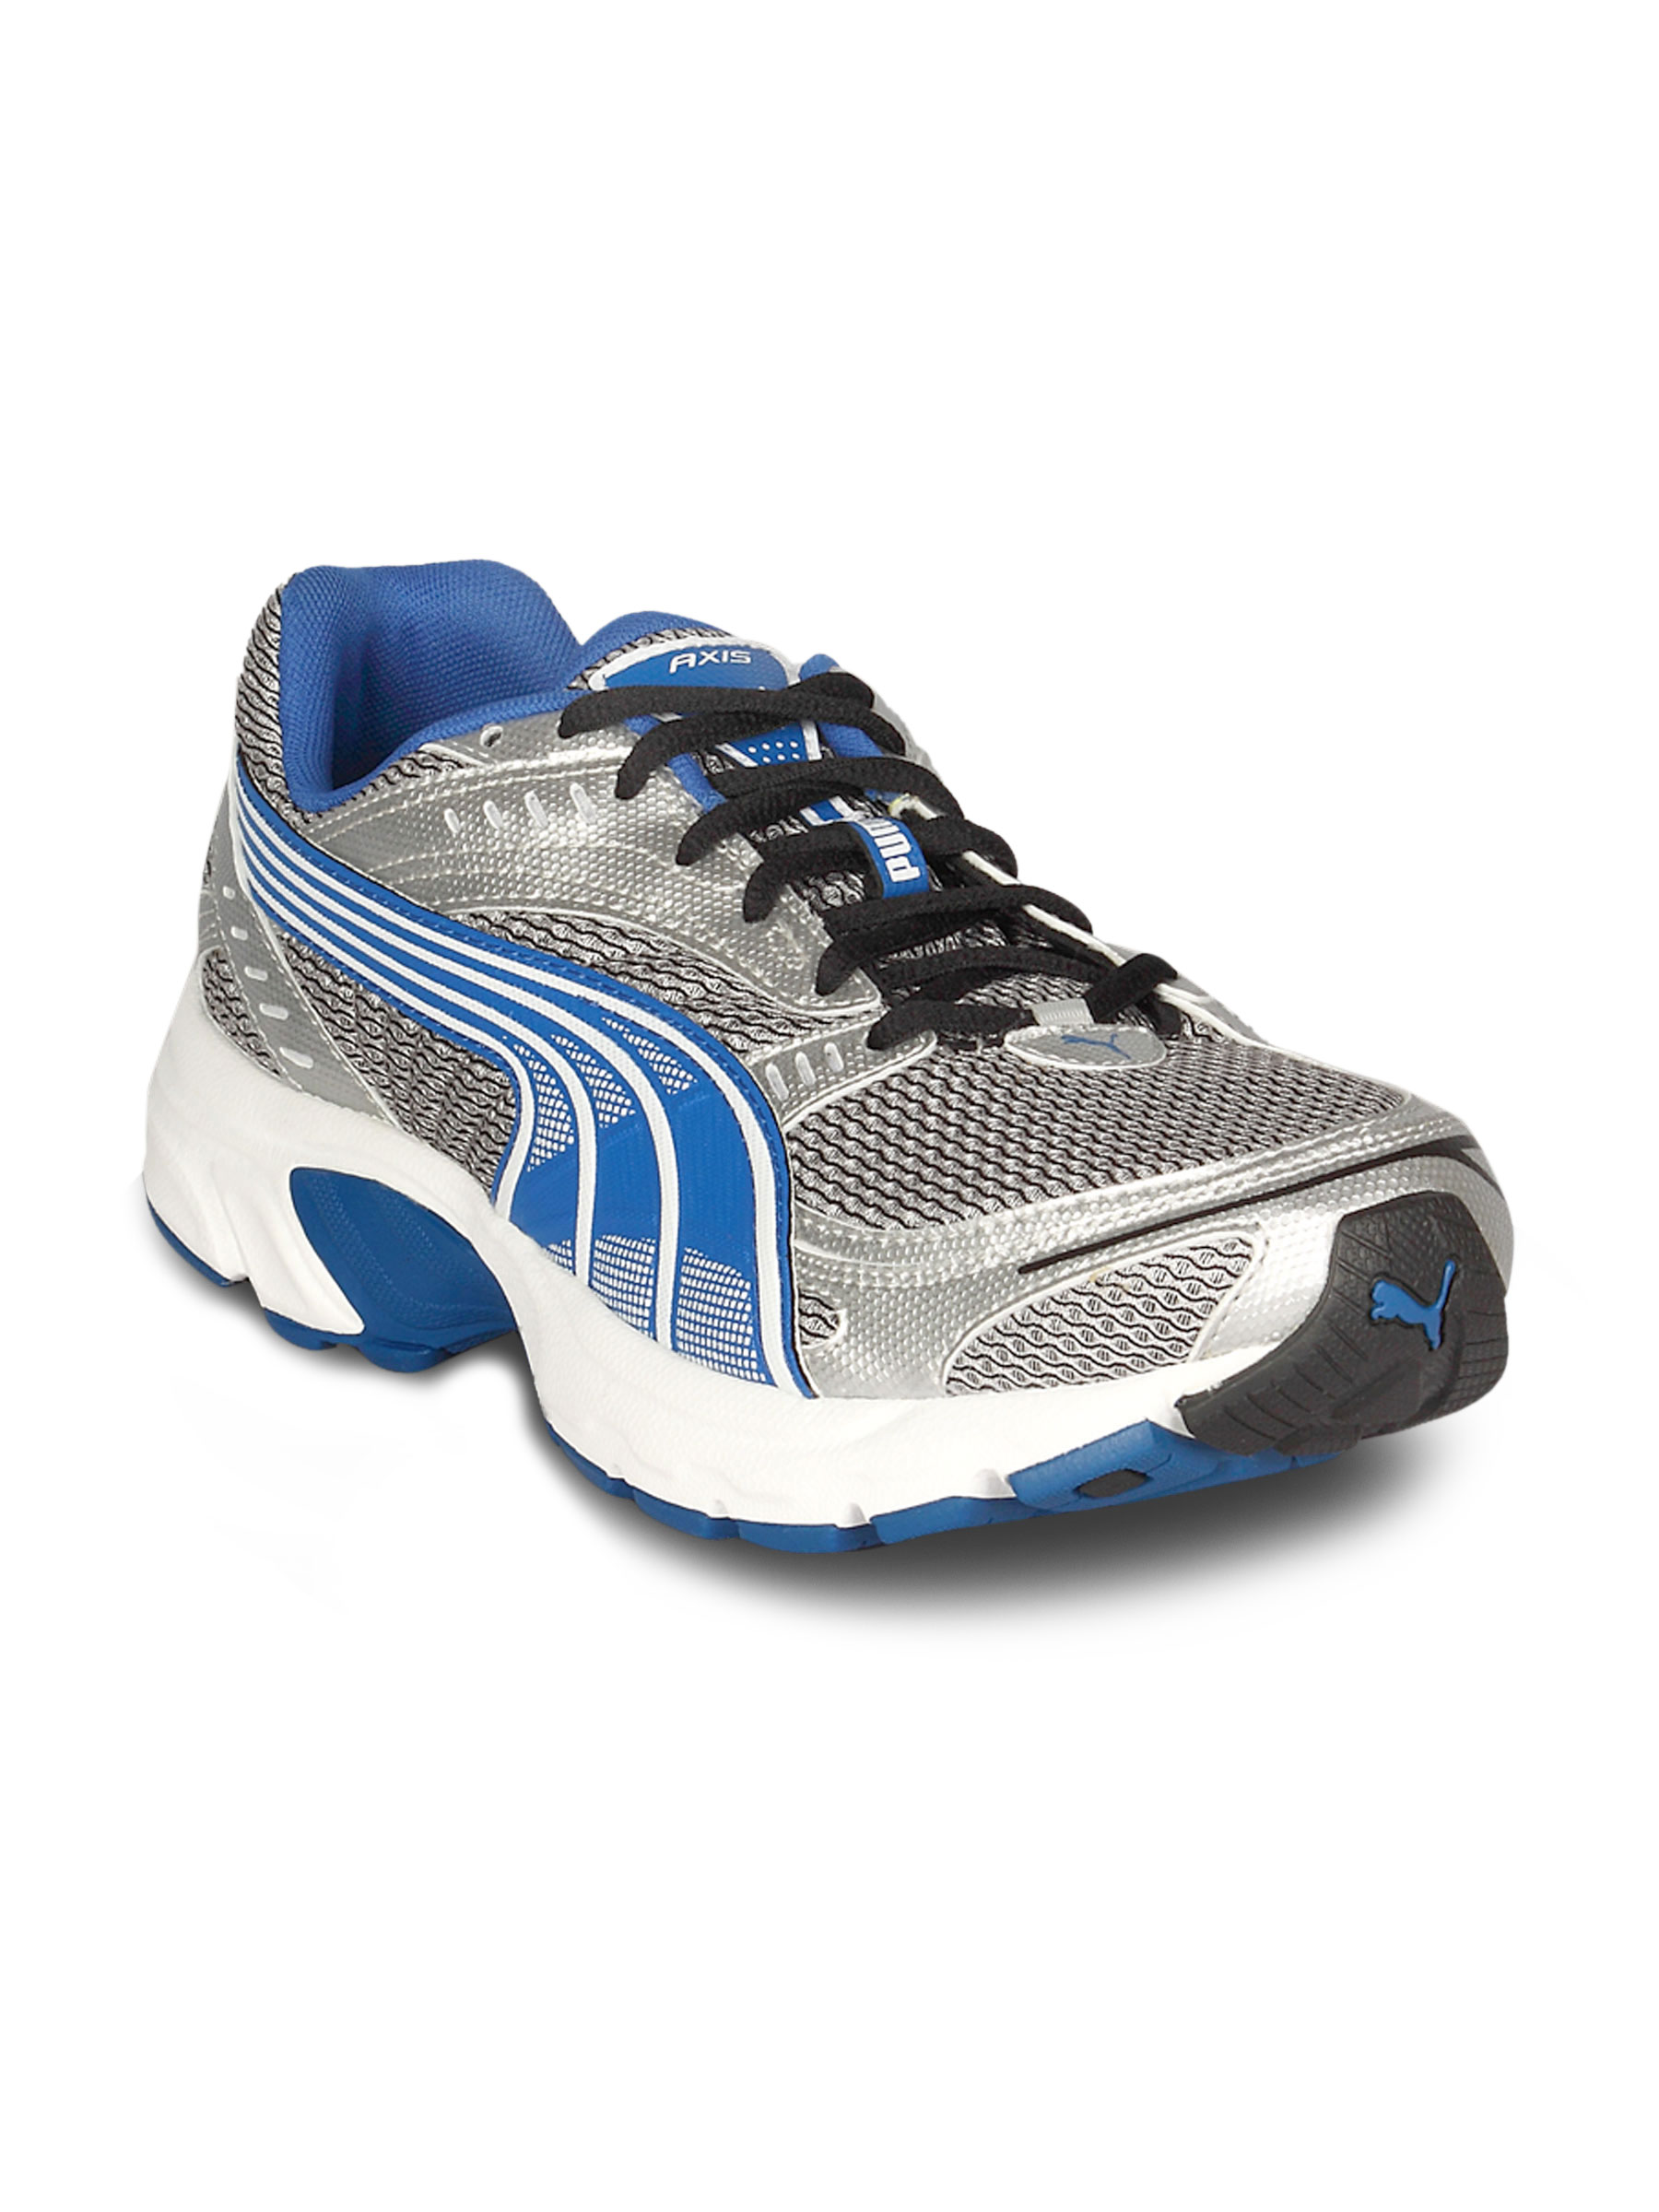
Puma Men's Axis Black Silver Blue Shoe
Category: Footwear / Shoes / Sports Shoes
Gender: Men
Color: Black
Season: Summer 2011
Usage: Sports